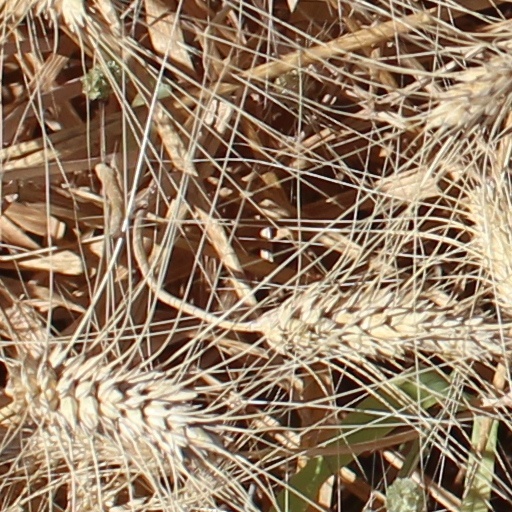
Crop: wheat